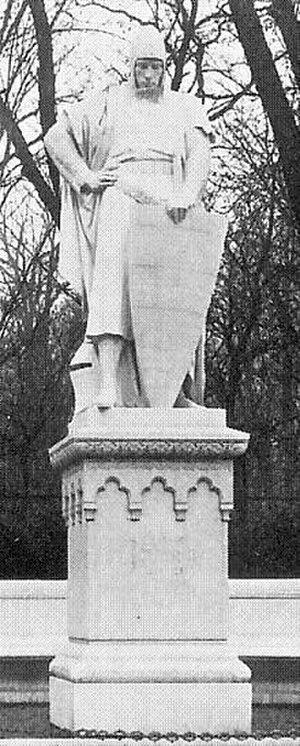
L'allée de la Victoire était une artère berlinoise prestigieuse, disparue peu après la Seconde Guerre mondiale. Conçue et financée par le Kaiser Guillaume II comme allée d'agrément du Großer Tiergarten, elle voit sa construction s'échelonner entre 1895 et 1901.